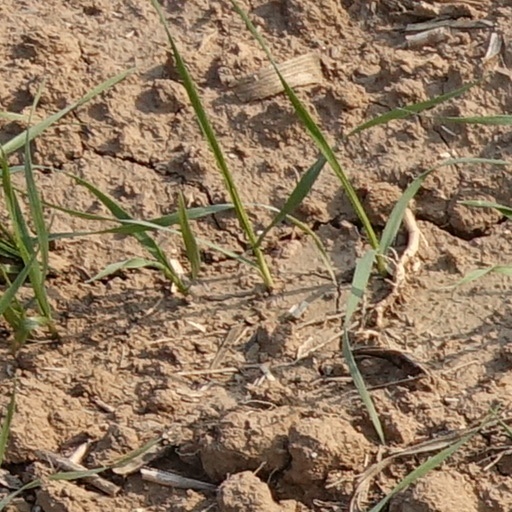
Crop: wheat